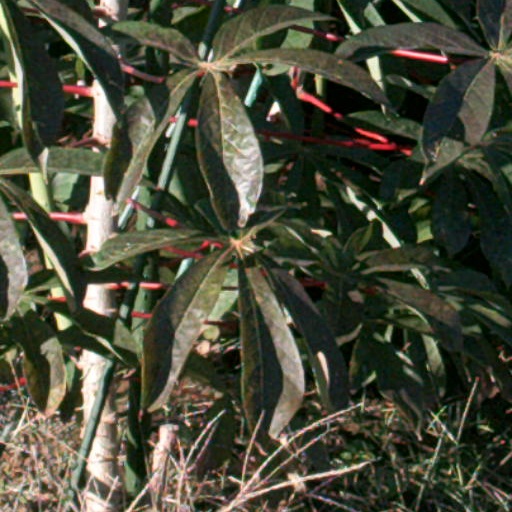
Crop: cassava